Henrik Vibskov

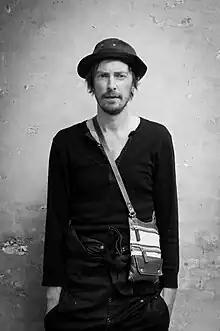
Henrik Vibskov. Photo by <a href="http%3A//alastairphilipwiper.com/">Alastair Philip Wiper

.Henrik Vibskov (born 1972) is a Danish fashion designer, artist, curator and musician. Commonly associated with the fashion brand carrying the same name, his work is known for its enticing universes and crossover into other art forms. Working in the intersection between art and design, his work includes: art, installations, scenography, costumes, video, performance and exhibitions.